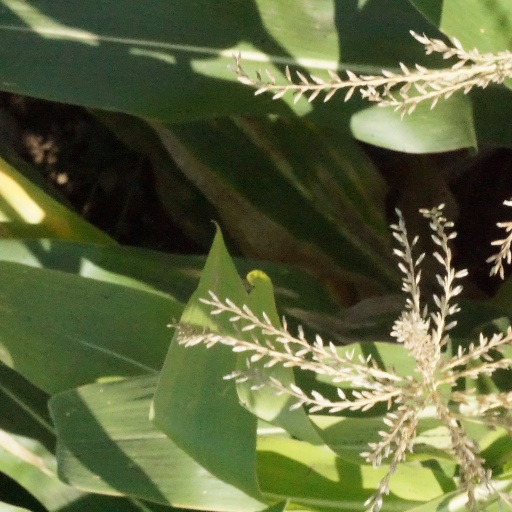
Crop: maize; corn